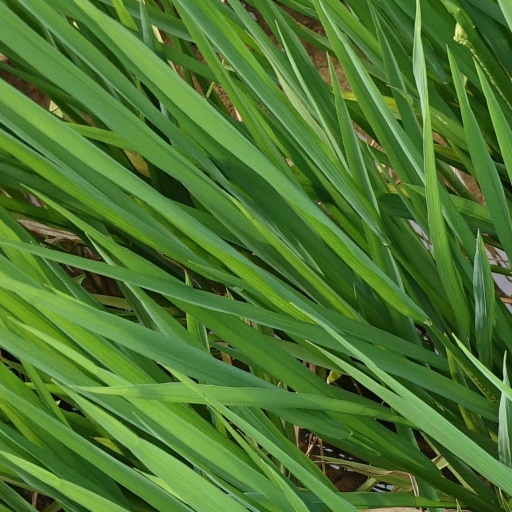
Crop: rice